Death Proof

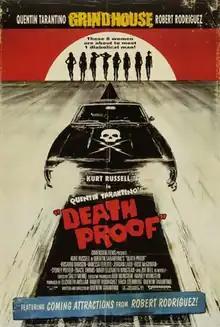
Theatrical release poster

Death Proof is a 2007 American slasher film written and directed by Quentin Tarantino. It stars Kurt Russell as a stuntman who murders young women with modified cars he says are "death-proof". Rosario Dawson, Vanessa Ferlito, Jordan Ladd, Rose McGowan, Sydney Tamiia Poitier, Tracie Thoms, Mary Elizabeth Winstead, and Zoë Bell co-star as the women he targets.